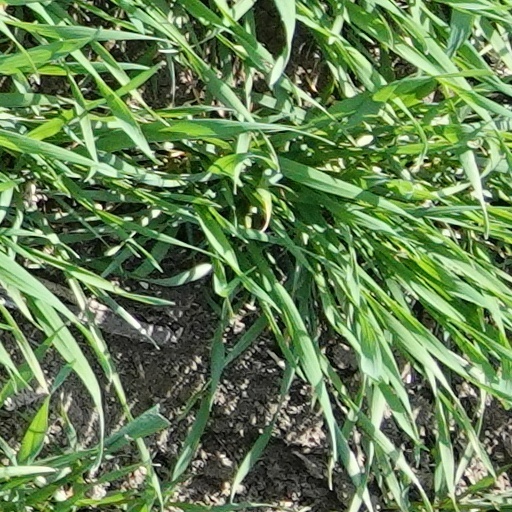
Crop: wheat